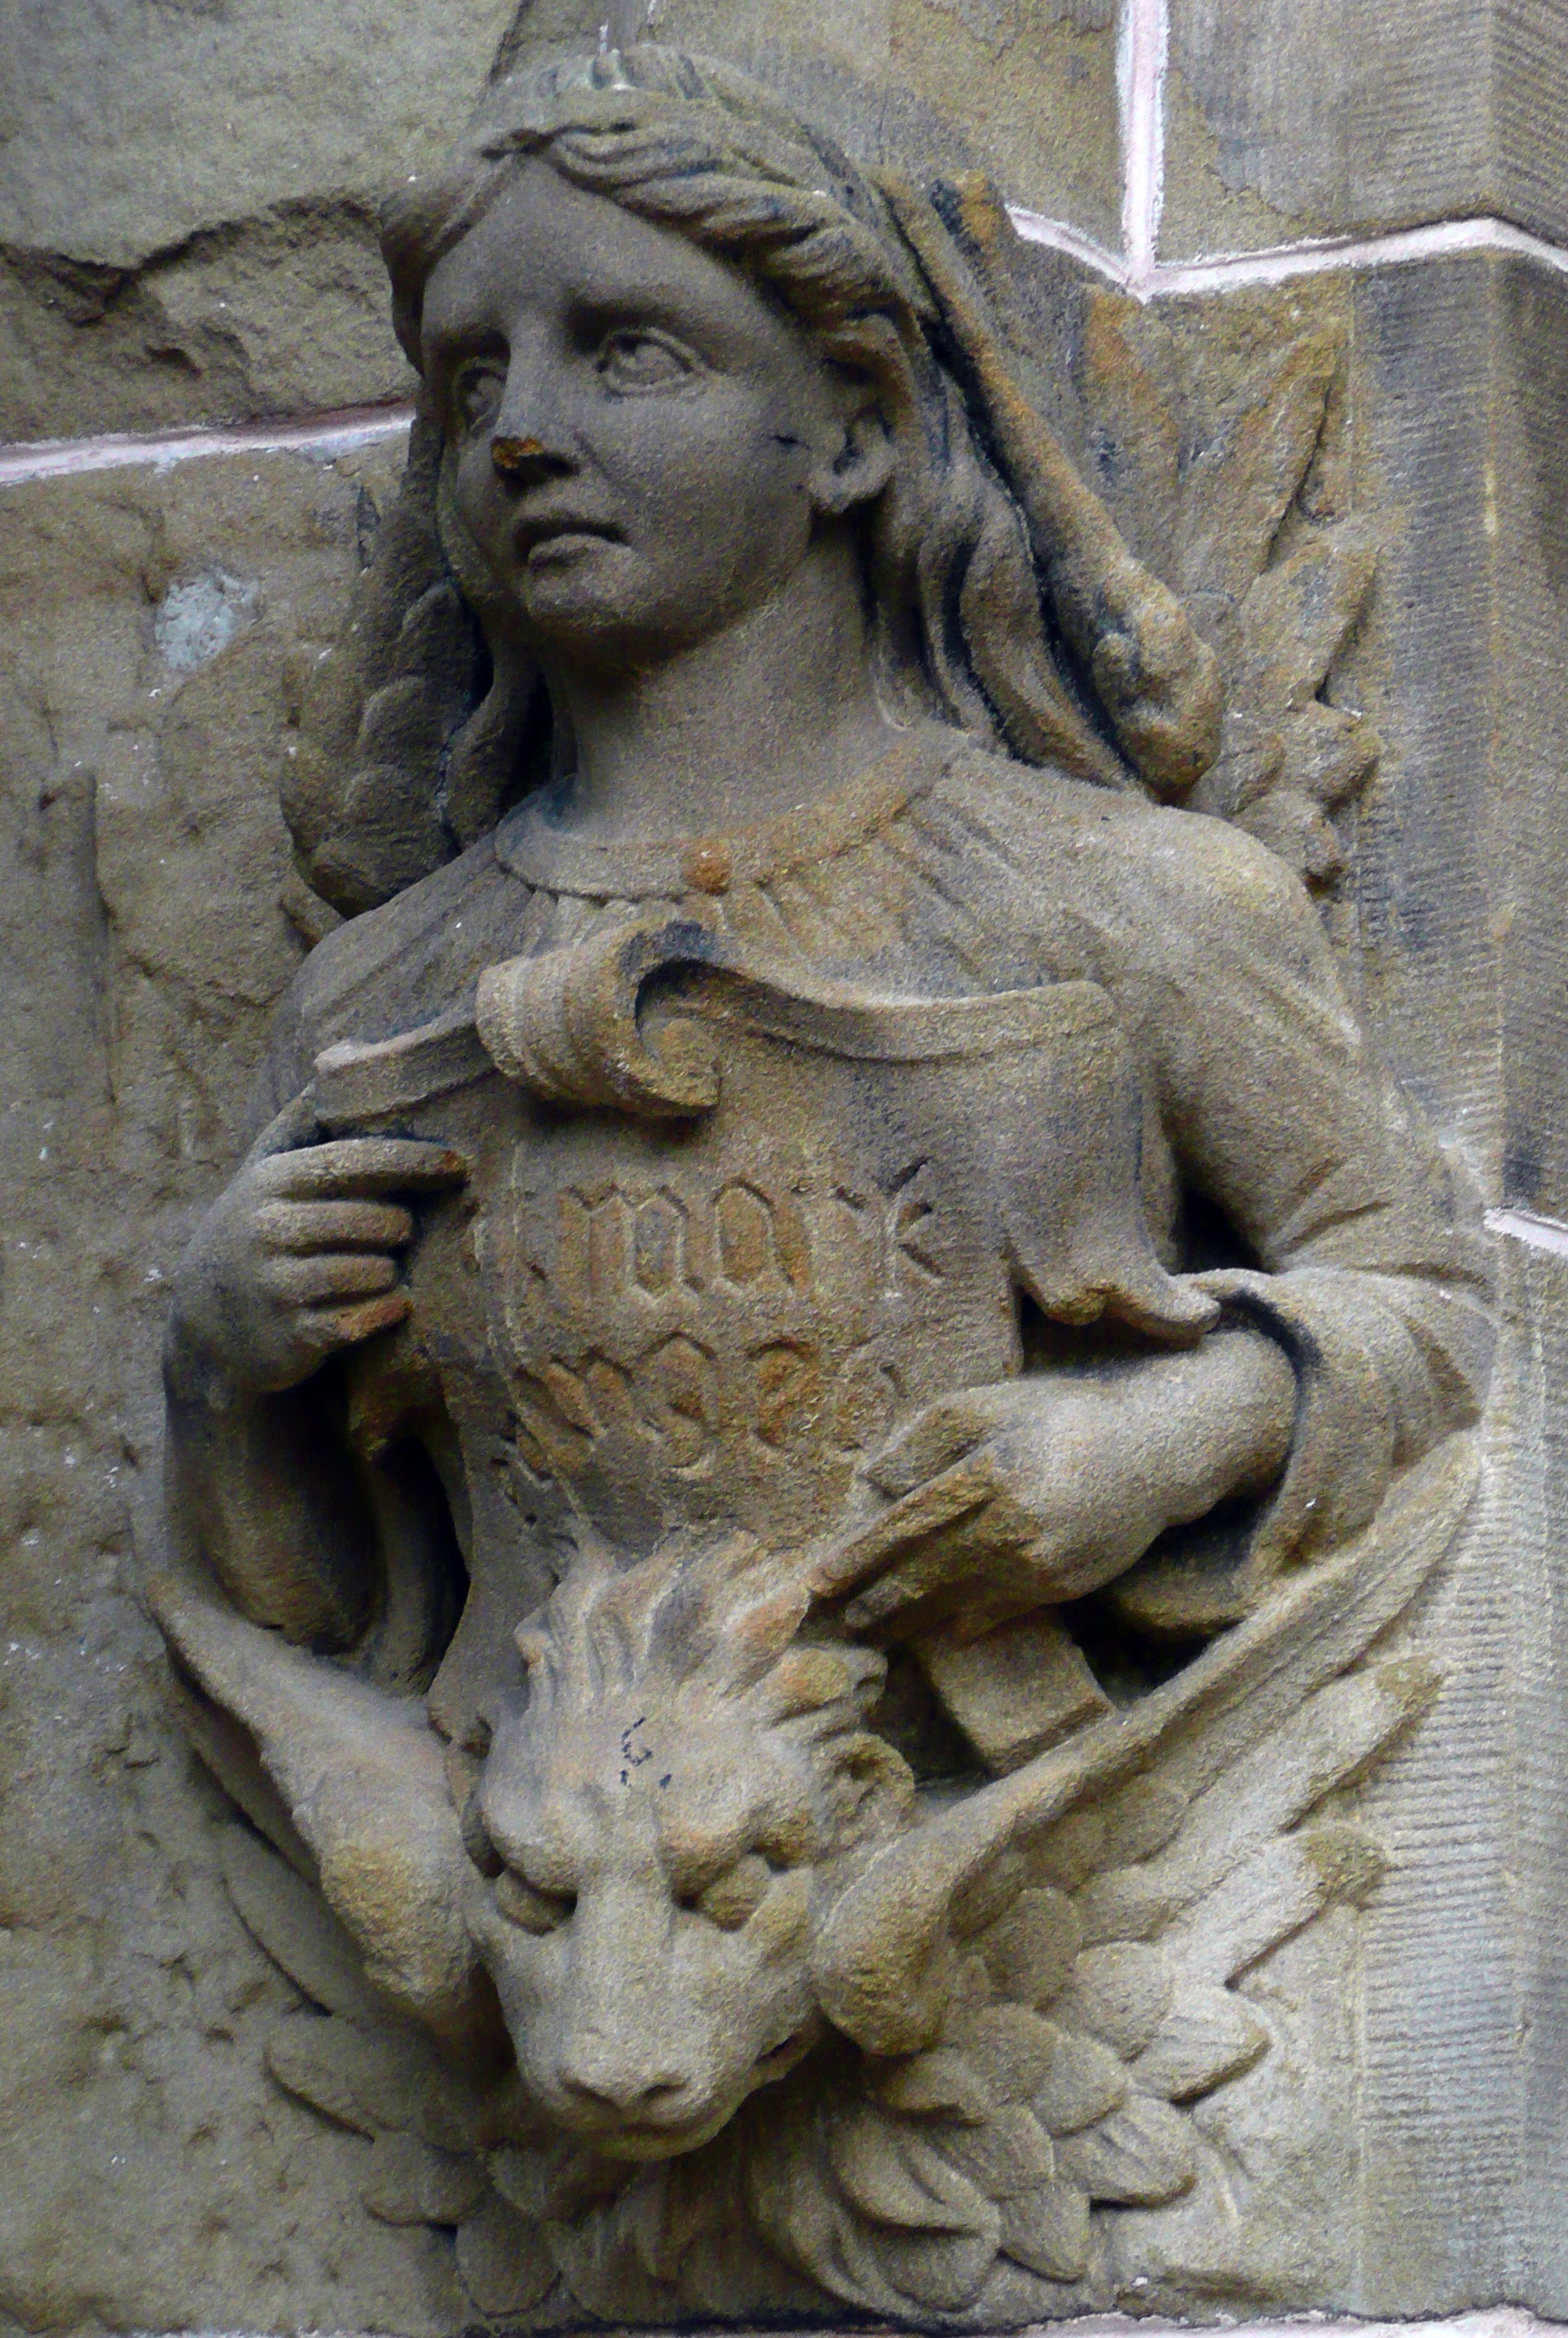
building, stone, monument, statue, decoration, lion, gargoyle, sculpture, art, figure, design, temple, decorative, carving, relief, stucco, mythology, stone carving, ancient history, classical sculpture